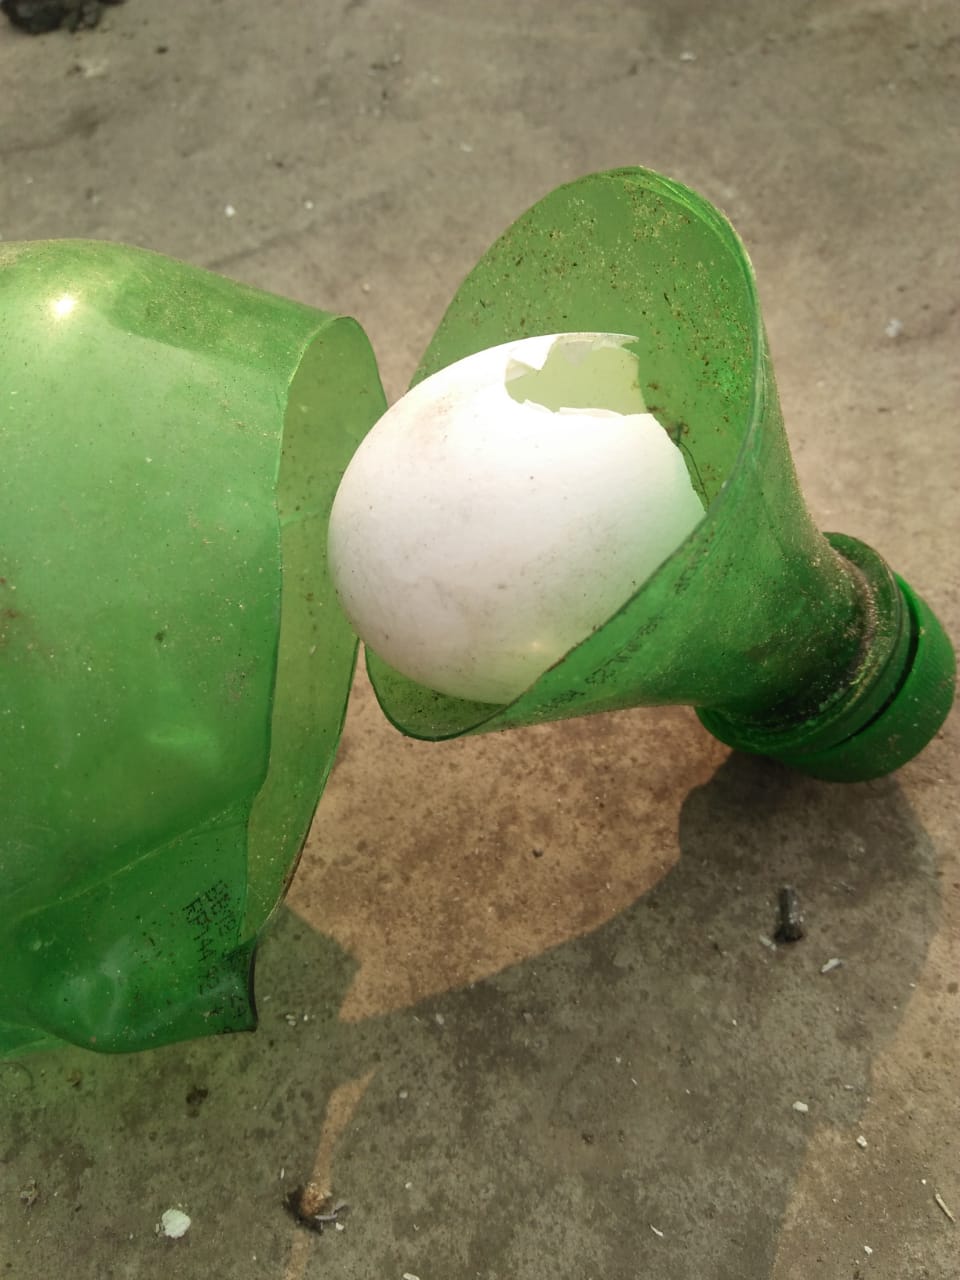
Label: eggshells